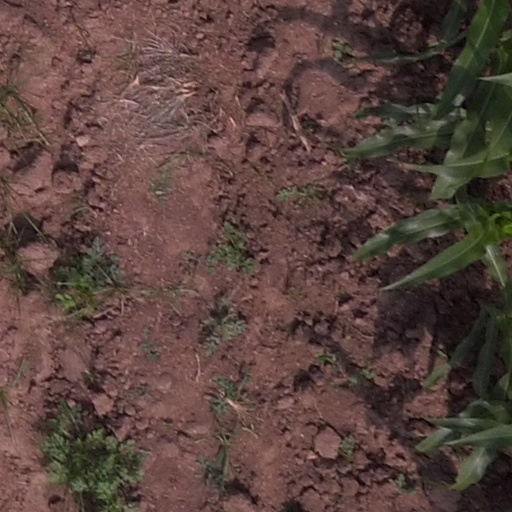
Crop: maize; corn